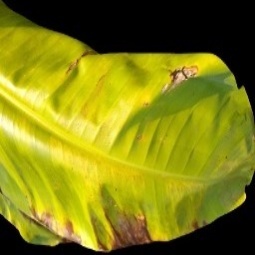
Label: Sulphur